Old Karasjok Church

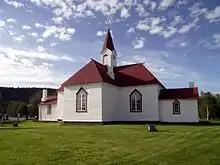
View of the church

Old Karasjok Church is a former parish church of the Church of Norway in Karasjok Municipality in Finnmark county, Norway. It is located in the village of Karasjok, which is on the Karasjohka river, 12 kilometres (7.5 mi) west of the Norway-Finland border. It used to be the main church for the Karasjok parish which is part of the Indre Finnmark prosti (deanery) in the Diocese of Nord-Hålogaland. The Old Karasjok Church is the oldest Lutheran church in Finnmark county, and the only building in the municipality to survive World War II undamaged. The church is no longer regularly used, but it is utilized occasionally for special situations such as weddings.